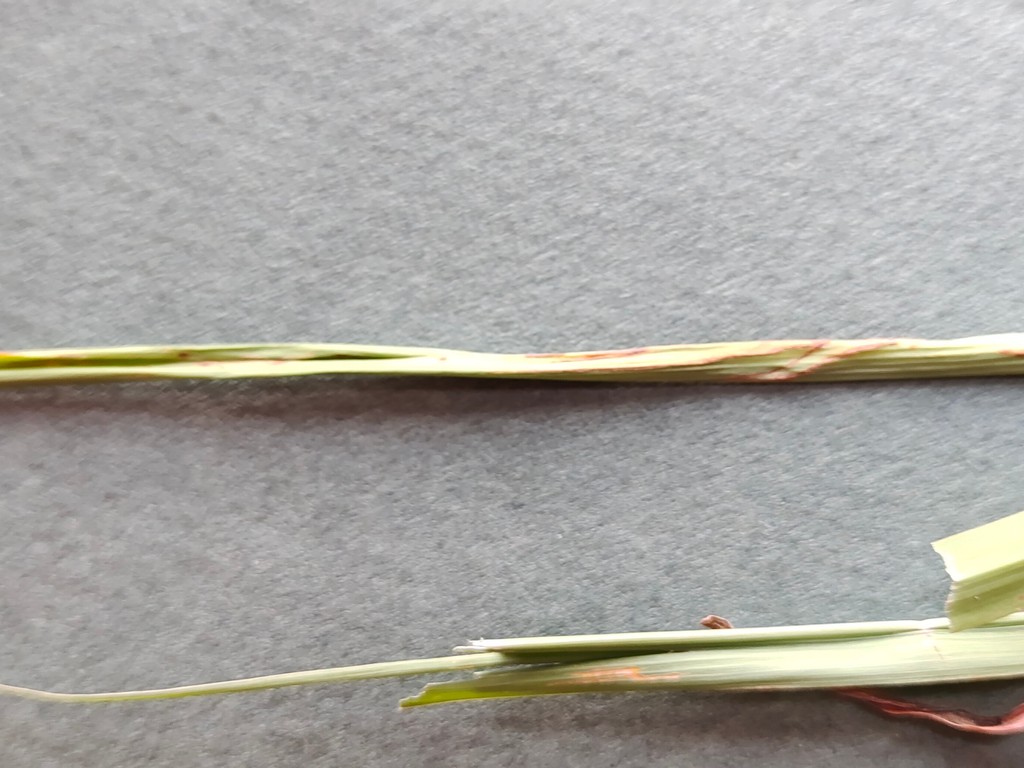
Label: Unhealthy